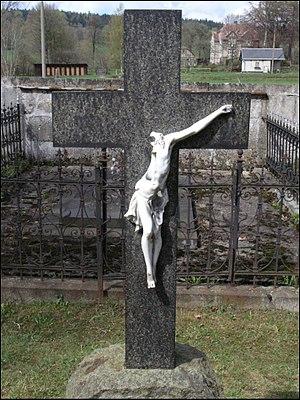
Le patrimoine funéraire inclut les sites et plus généralement toutes les installations visibles et invisibles, de même que toute variété dans les mentalités et la ritualisation face à la mort et au deuil, ainsi que les sources et documents permettant de comprendre ces pratiques.